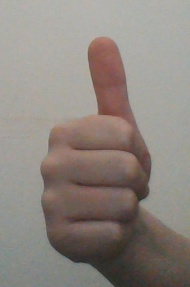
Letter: aleff